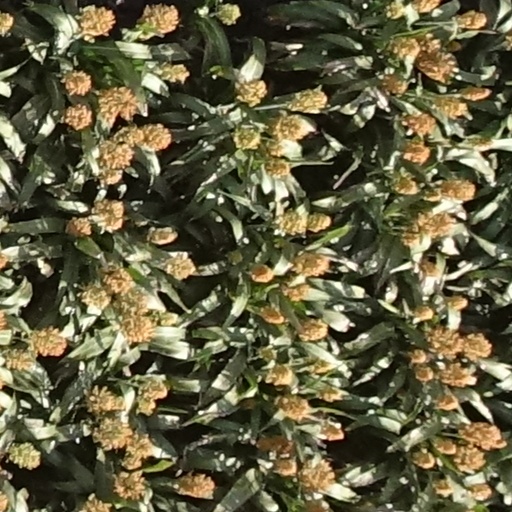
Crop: sorghum